Music for Electric Metronomes

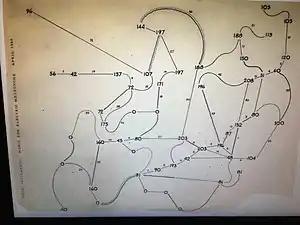
Score for "Music for Electric Metronomes"

Music for Electric Metronomes is an avant-garde aleatoric composition written in 1960 by Japanese composer Toshi Ichiyanagi for any number of performers between three and eight. The piece involves the manipulation of electric metronomes, followed by various unspecified sounds and actions. It is a very theatrical piece, and reflects Ichiyanagi's affiliation with Fluxus, an experimental art movement from the sixties. The only true scored "instrument" is an electric metronome for each individual player, though the varying sounds and/or actions may involve many different instruments and objects at the discretion of the performer. Because the graphic notation of the score—a series of dashes, lines, and numbers in an erratic pattern of connected paths—leaves room for personal interpretation and expression, each performance is unique, and almost certainly cannot be reproduced. There is no conductor for the performance. It has been recorded on the album "Toshi Ichiyanagi: 1960's & 1990's". In a review of a performance by the S.E.M. Ensemble in 1992 at the Paula Cooper Gallery, the music critic of "The New York Times", Alex Ross, described the piece as "merely a timid, spastic prelude to György Ligeti's monumental "Poème symphonique" for 100 metronomes".